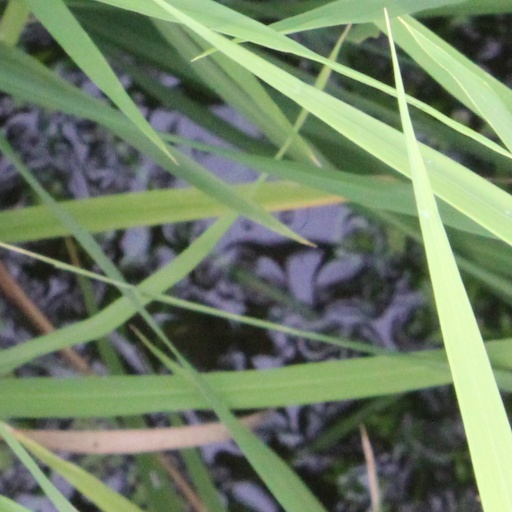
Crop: rice